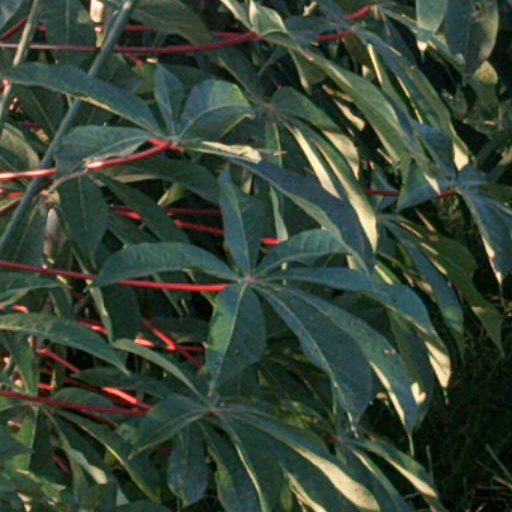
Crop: cassava